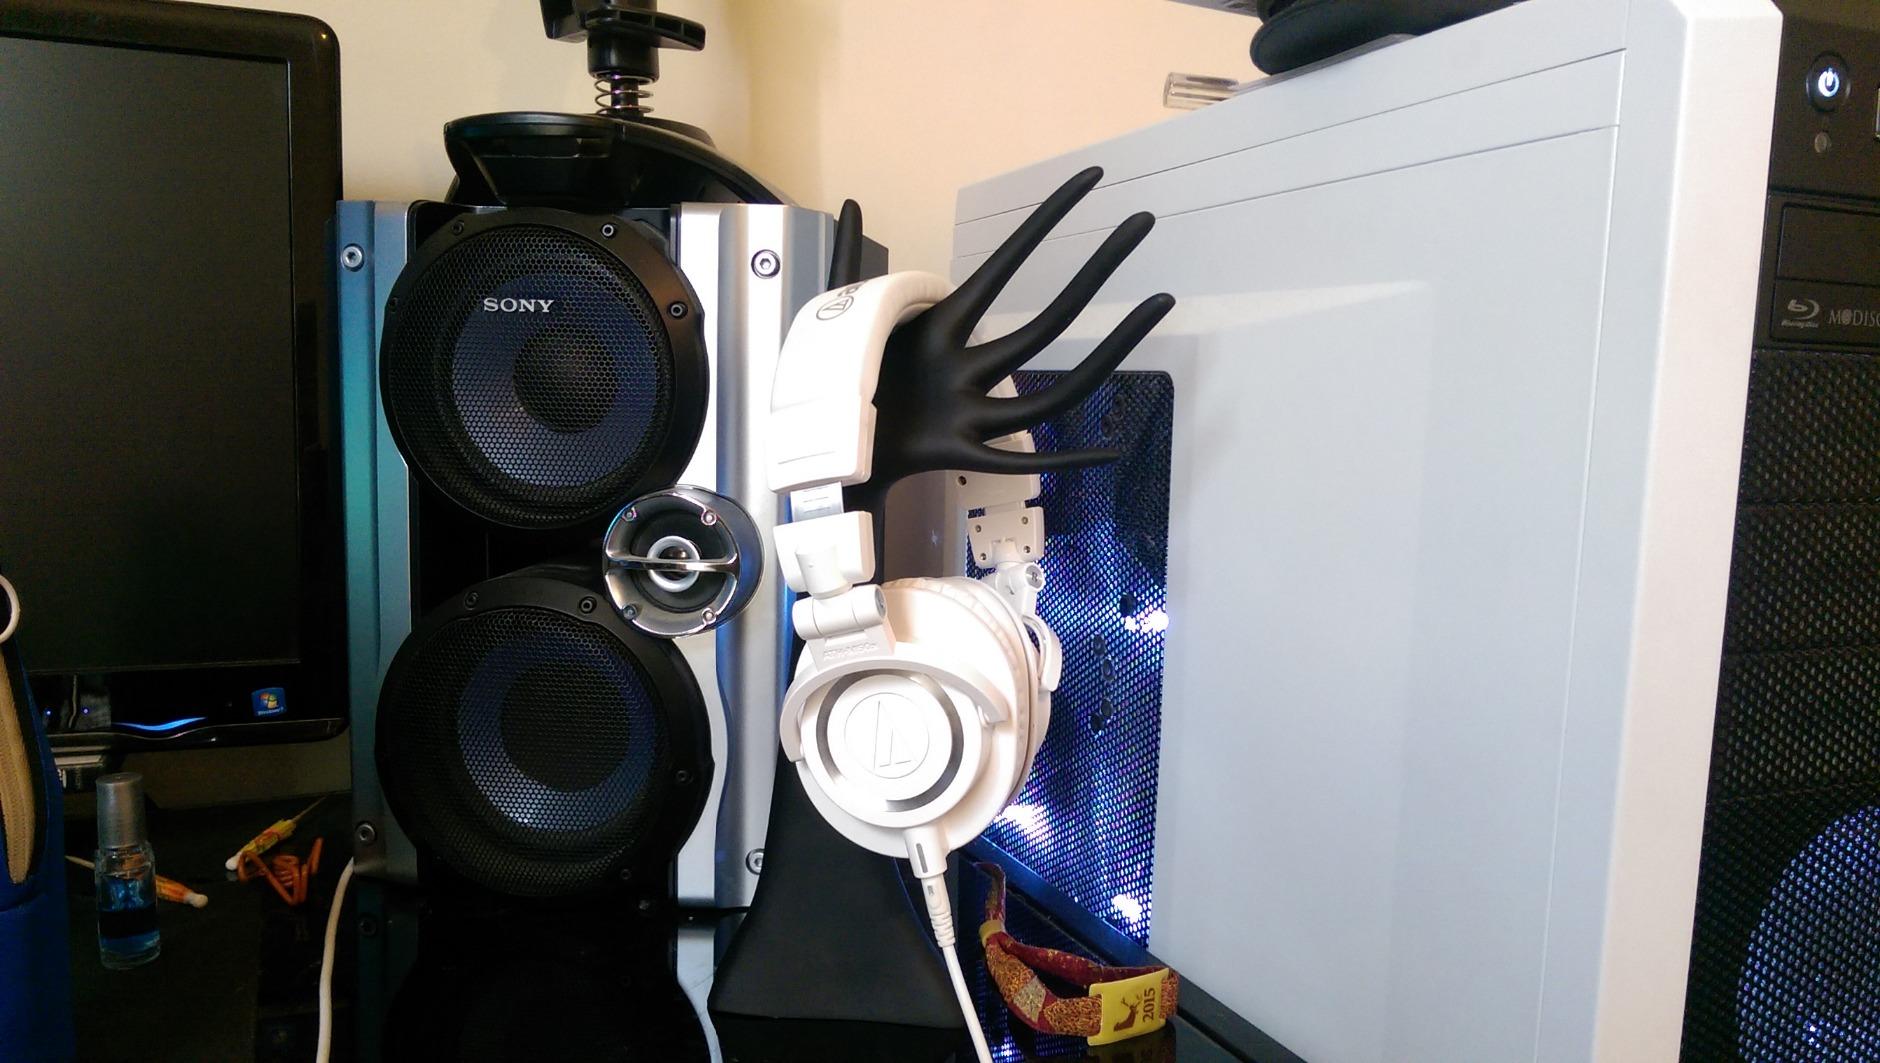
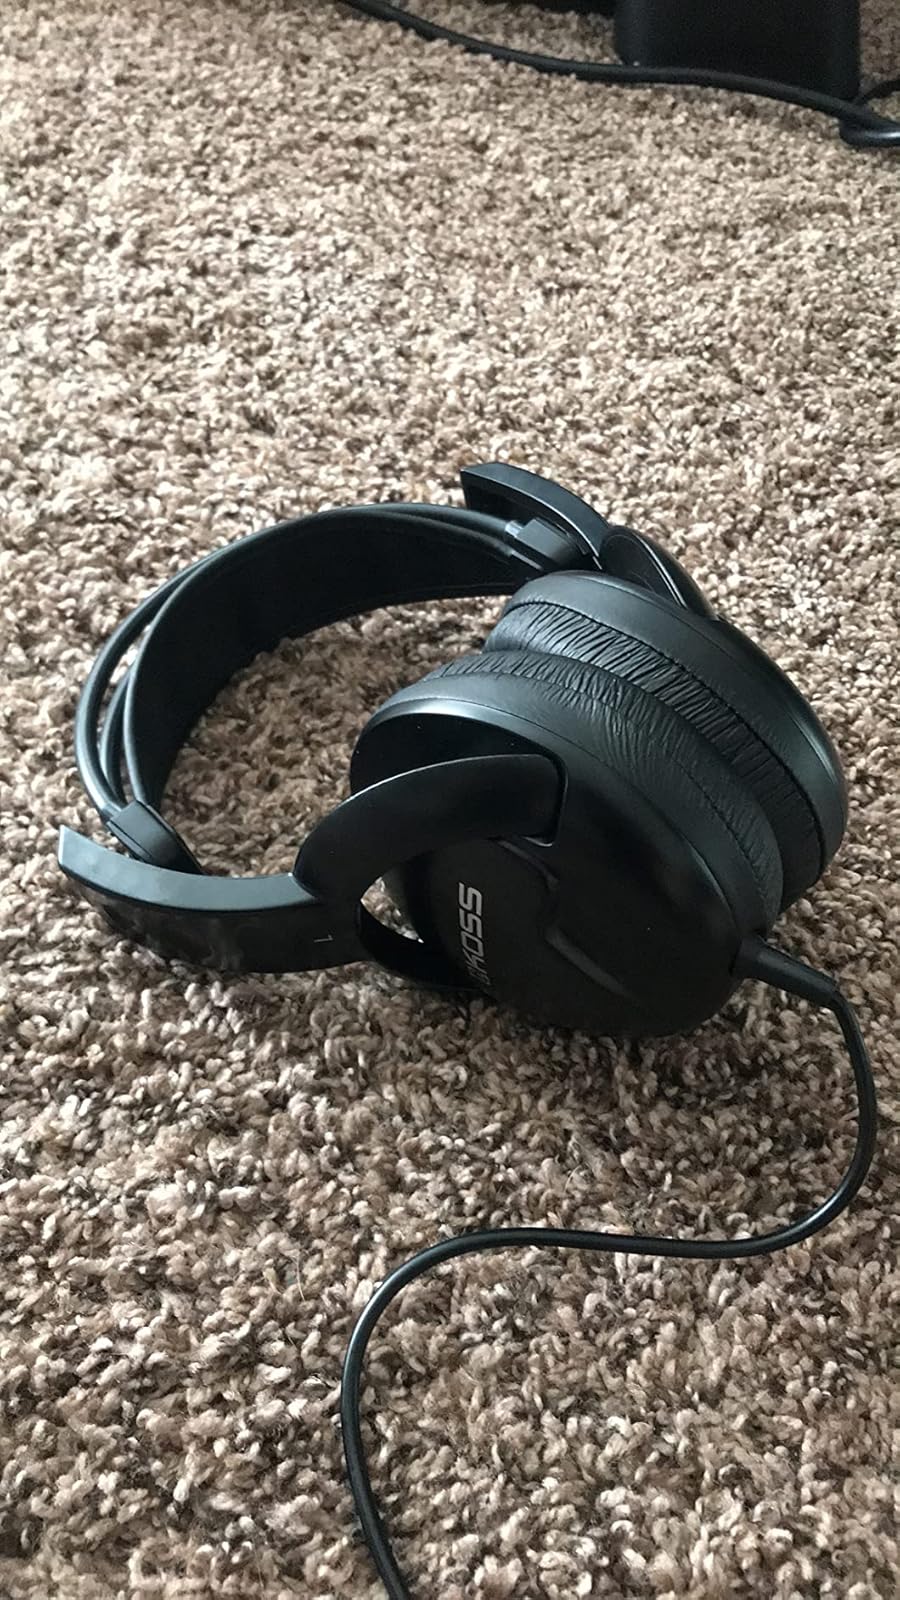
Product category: headphones
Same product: no